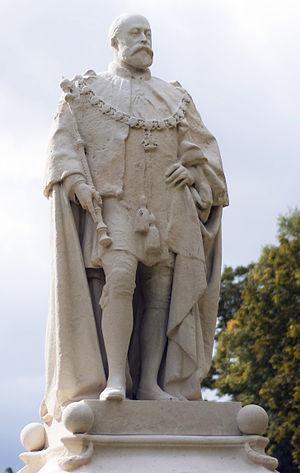
Édouard VII, né Albert Edward le 9 novembre 1841 à Londres au palais de Buckingham et mort le 6 mai 1910 au même endroit, est roi du Royaume-Uni et des dominions ainsi qu'empereur des Indes du 22 janvier 1901 jusqu'à sa mort.